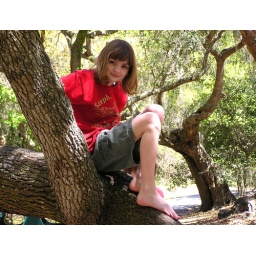
girl sitting in tree